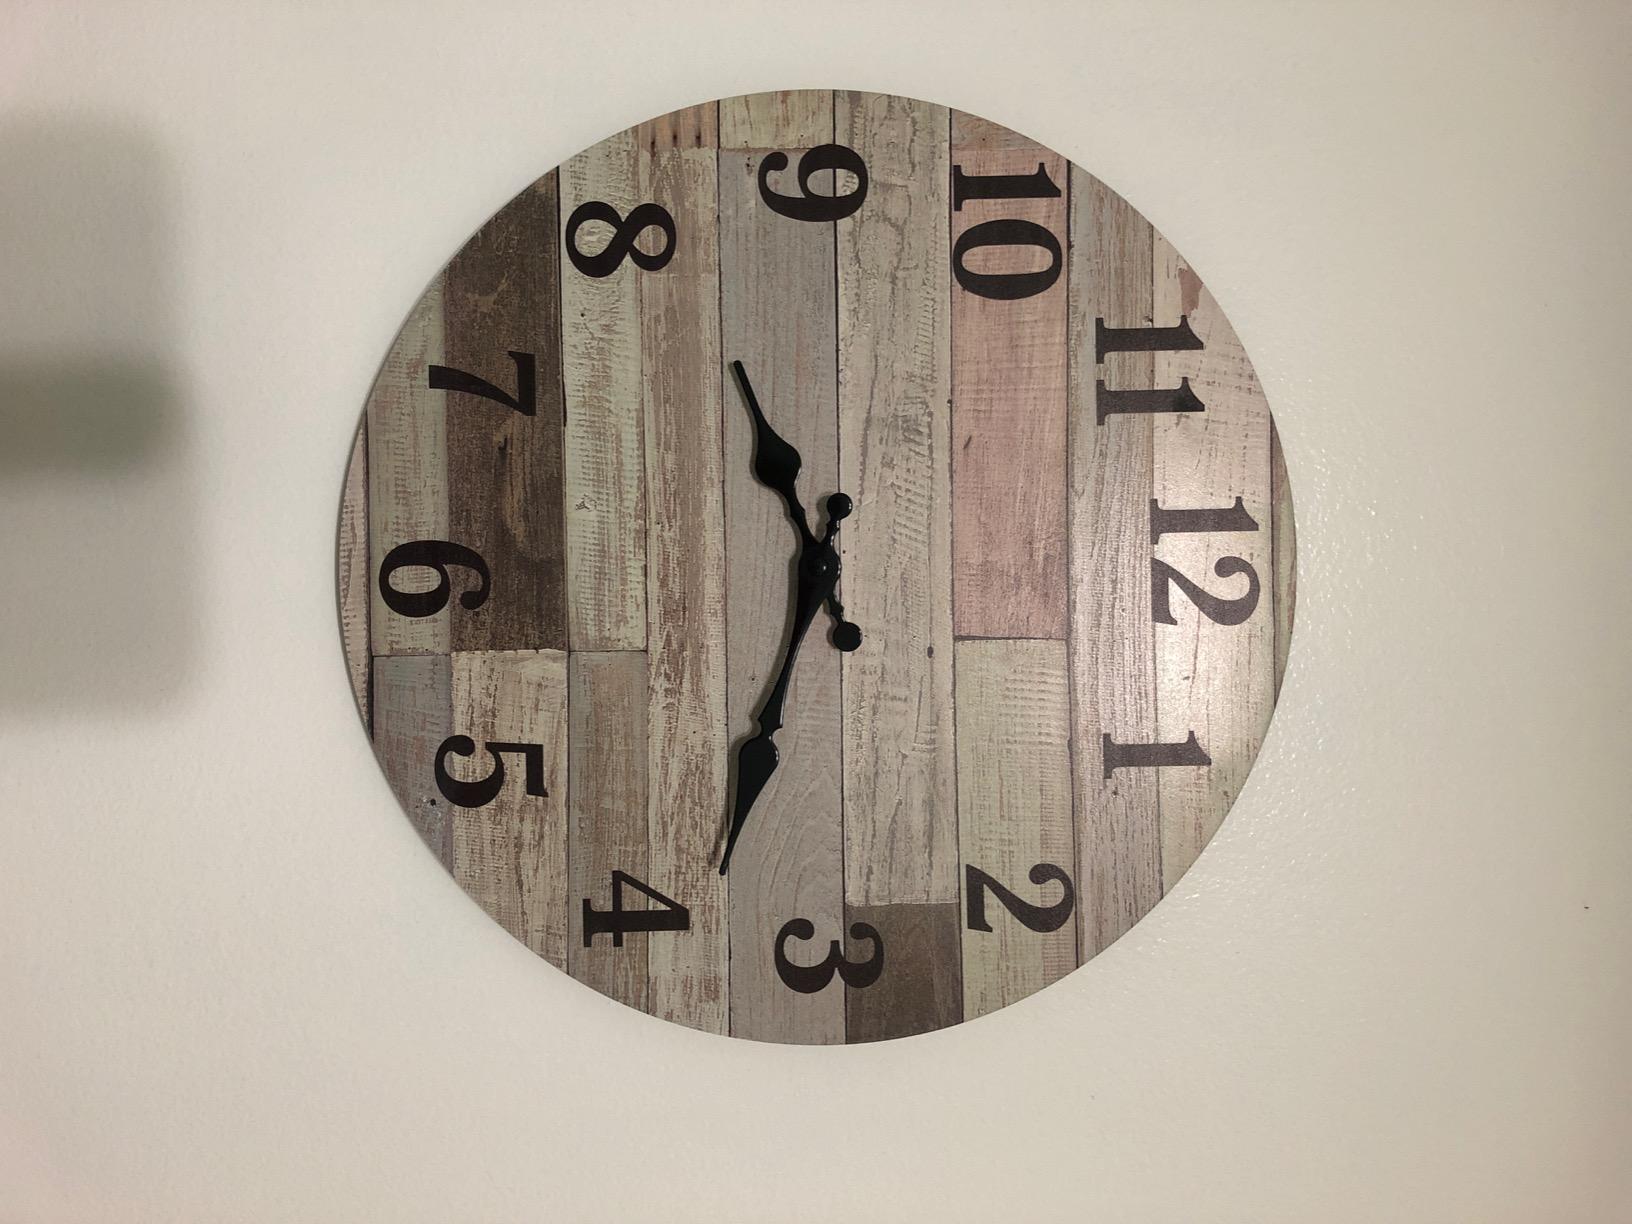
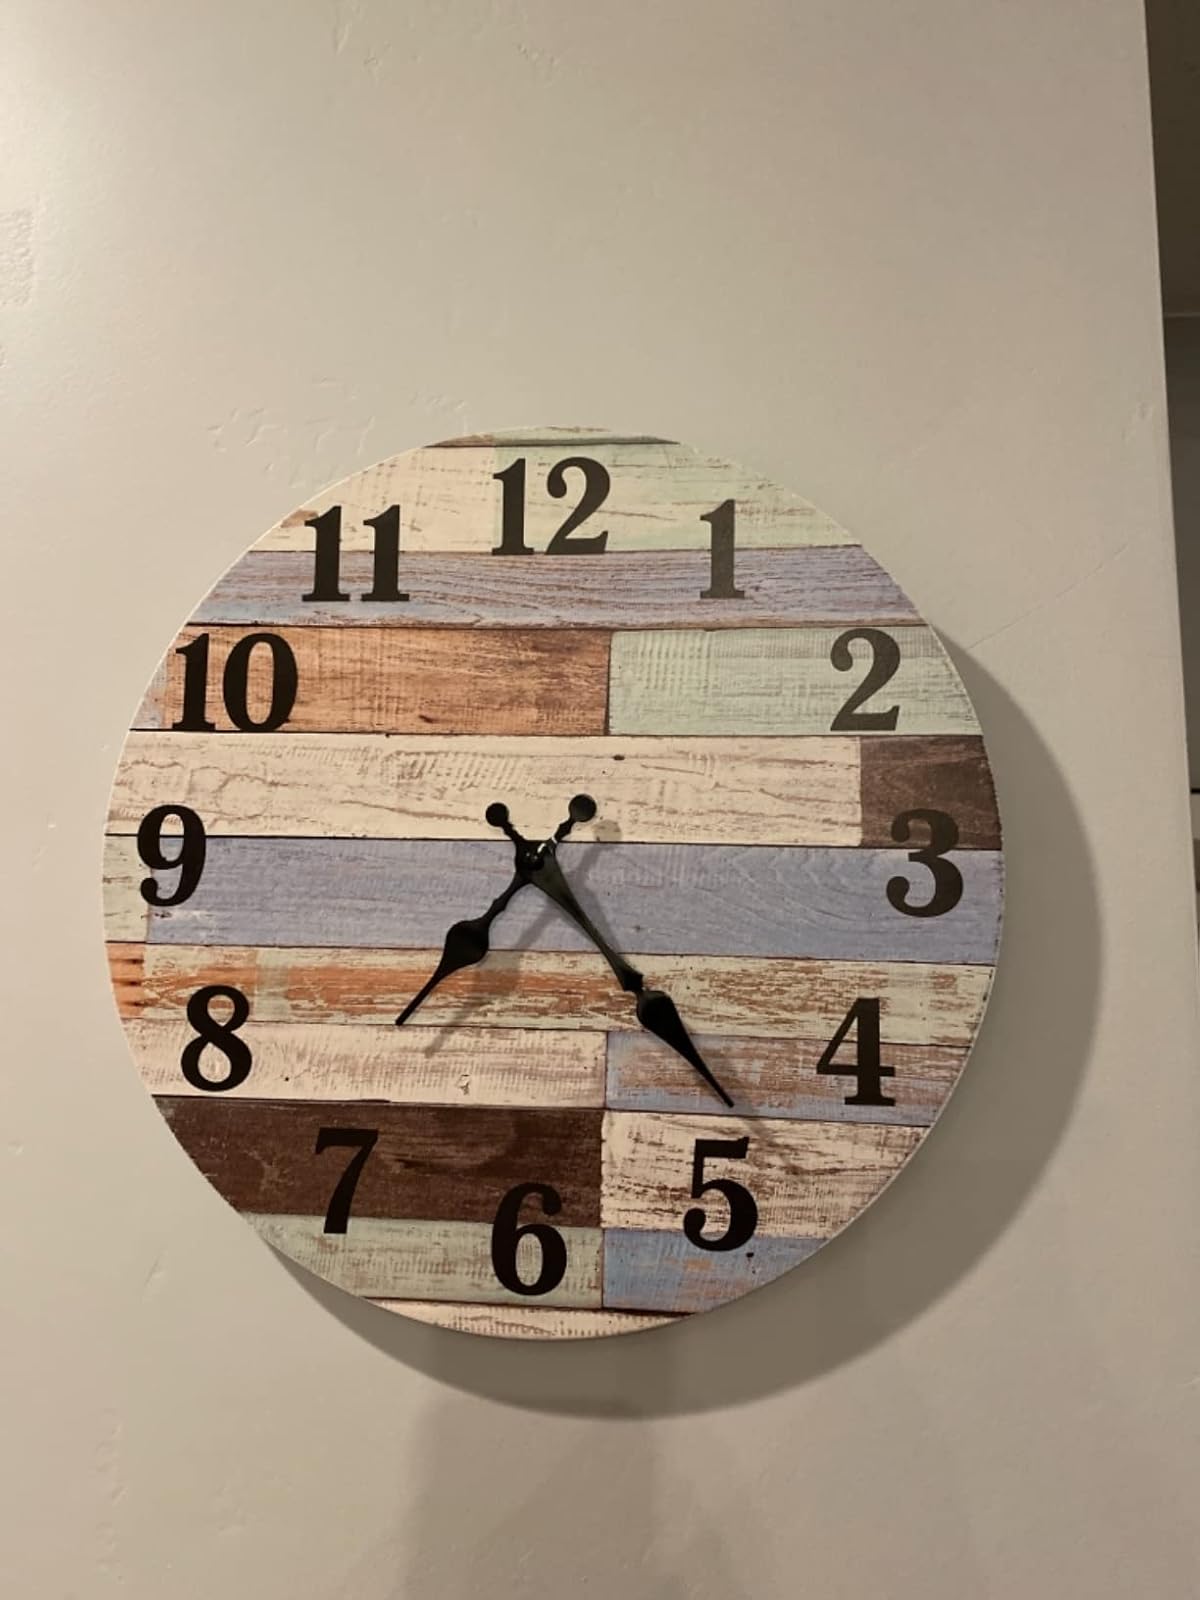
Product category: clock
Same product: yes